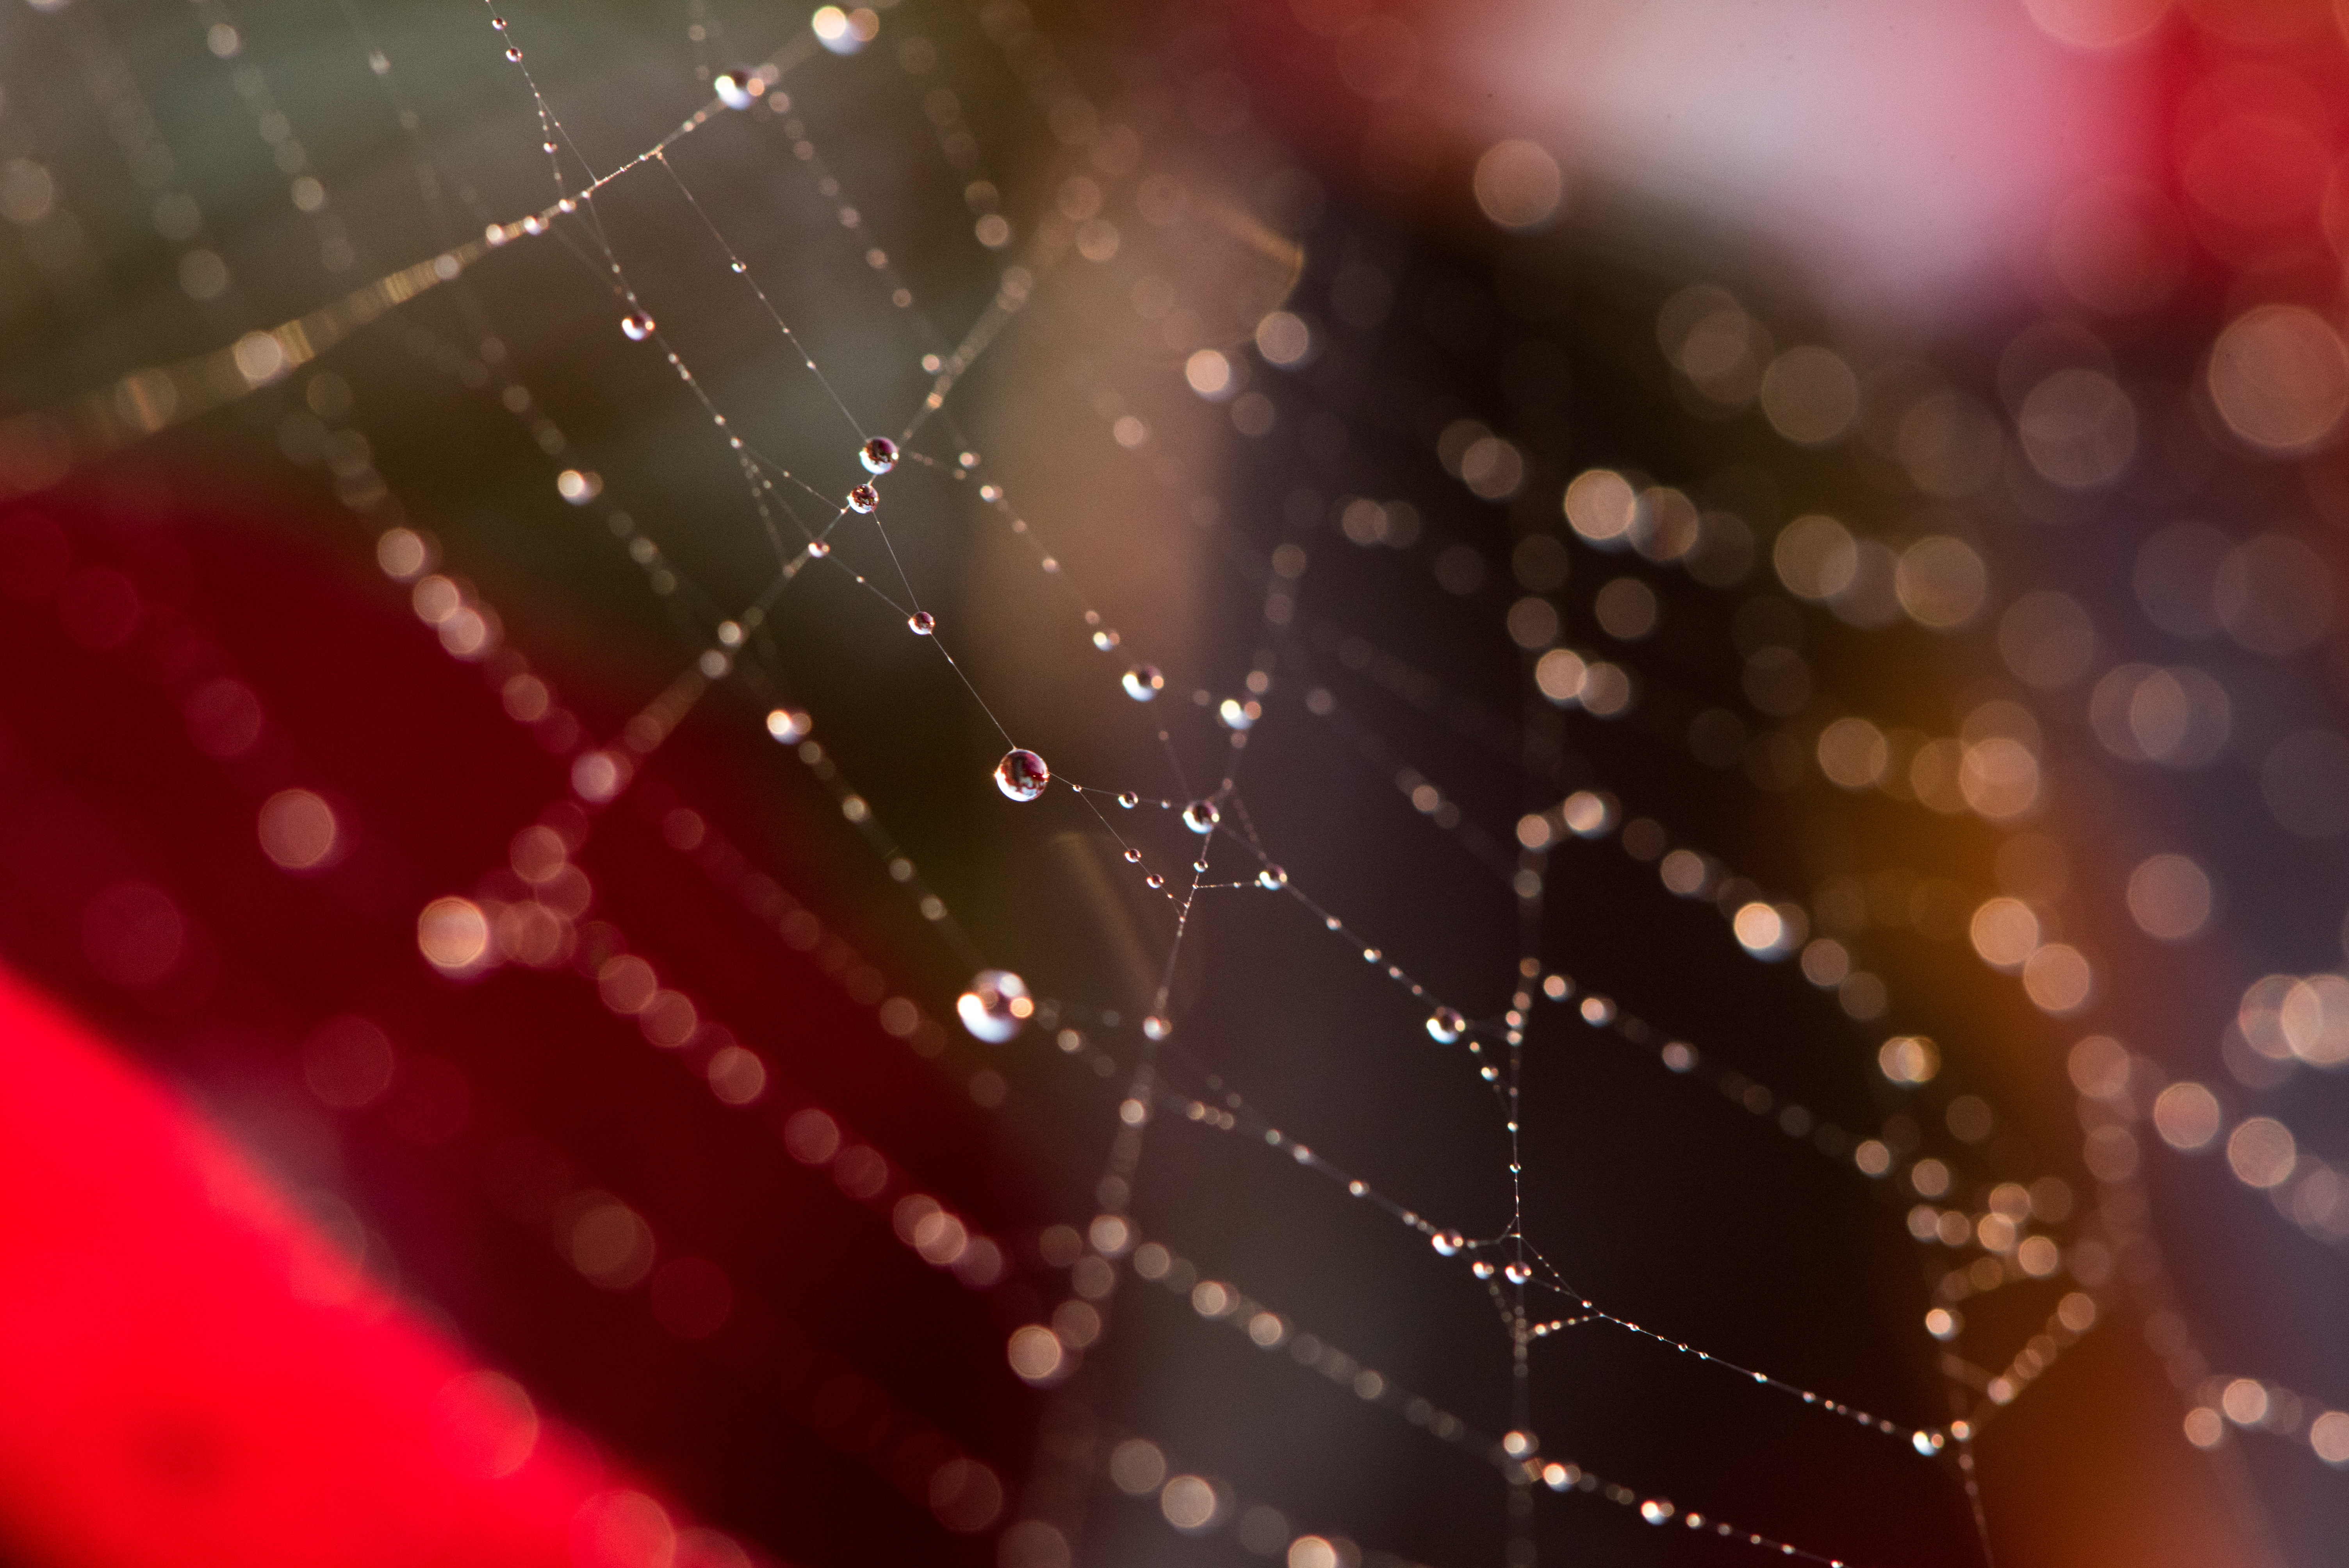
dew, light, red, color, material, circle, invertebrate, spider web, close up, moisture, macro photography